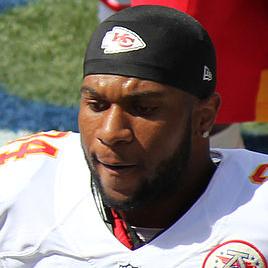
Age: 22